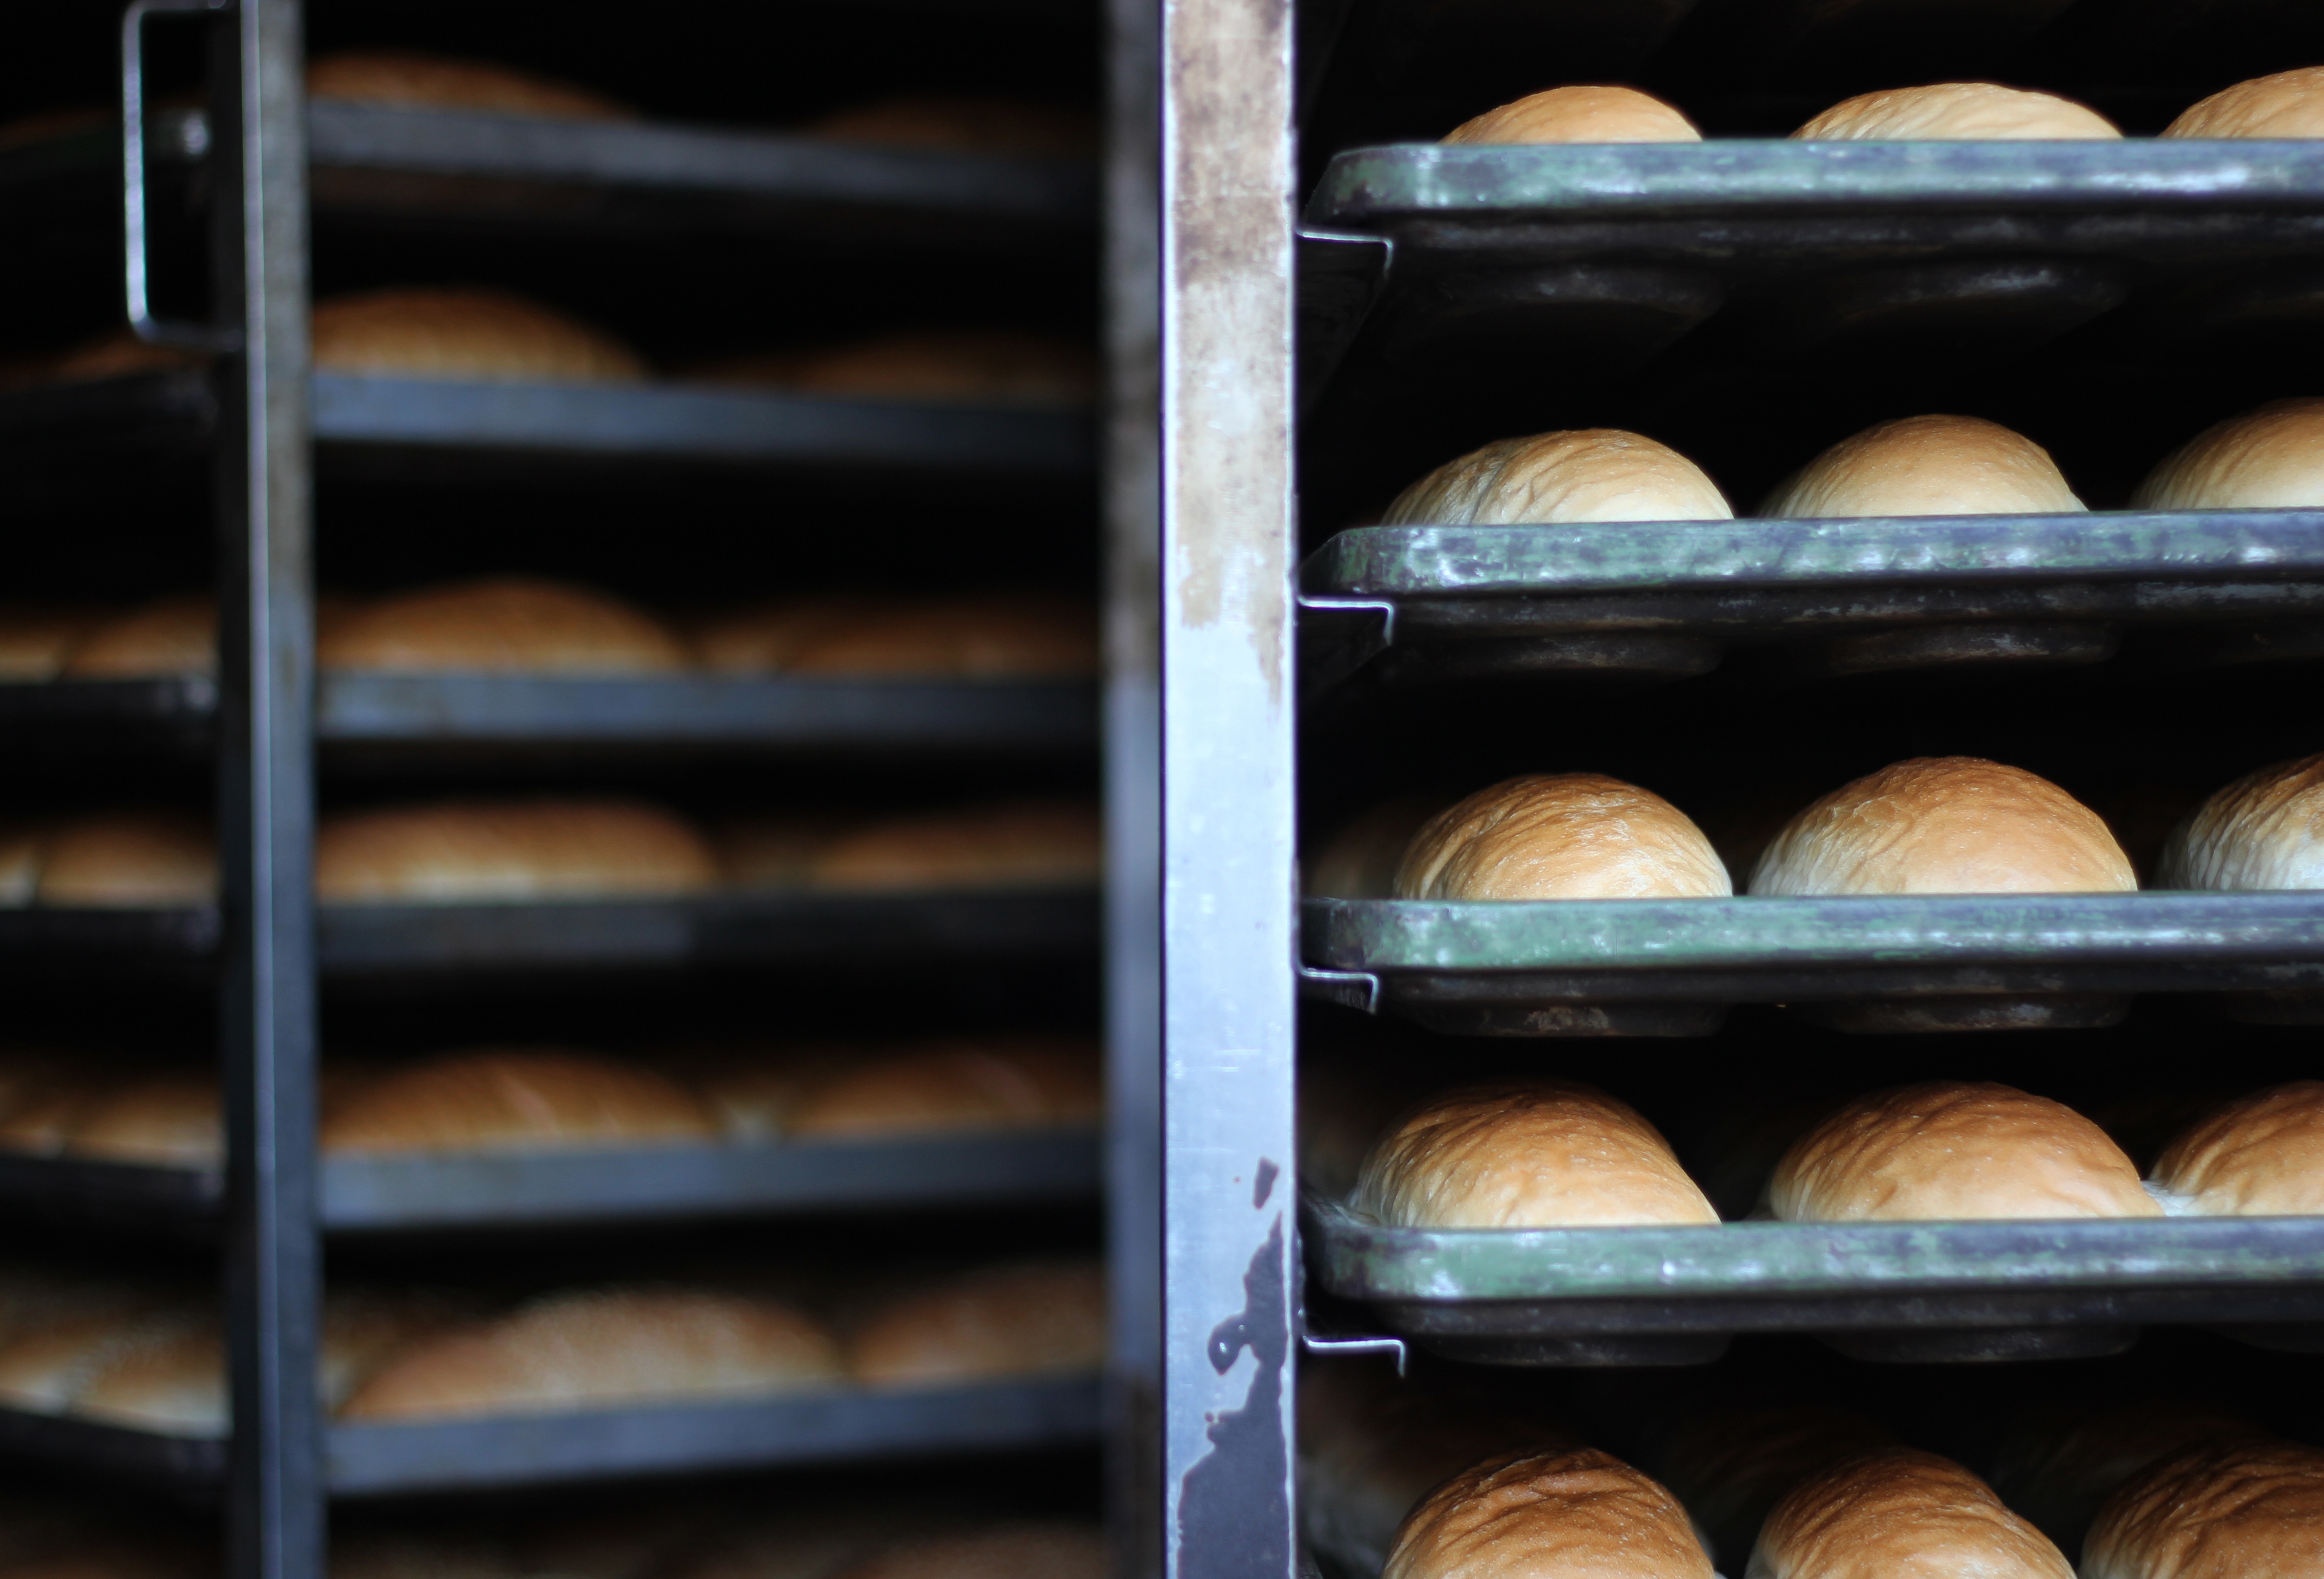
light, wood, glass, wall, color, material, close up, iron, macro photography, window covering